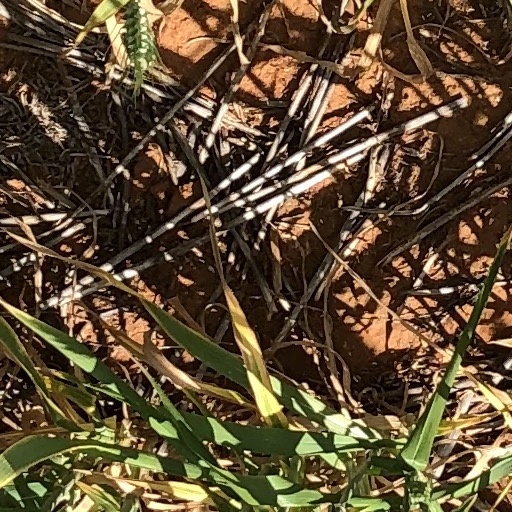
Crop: wheat